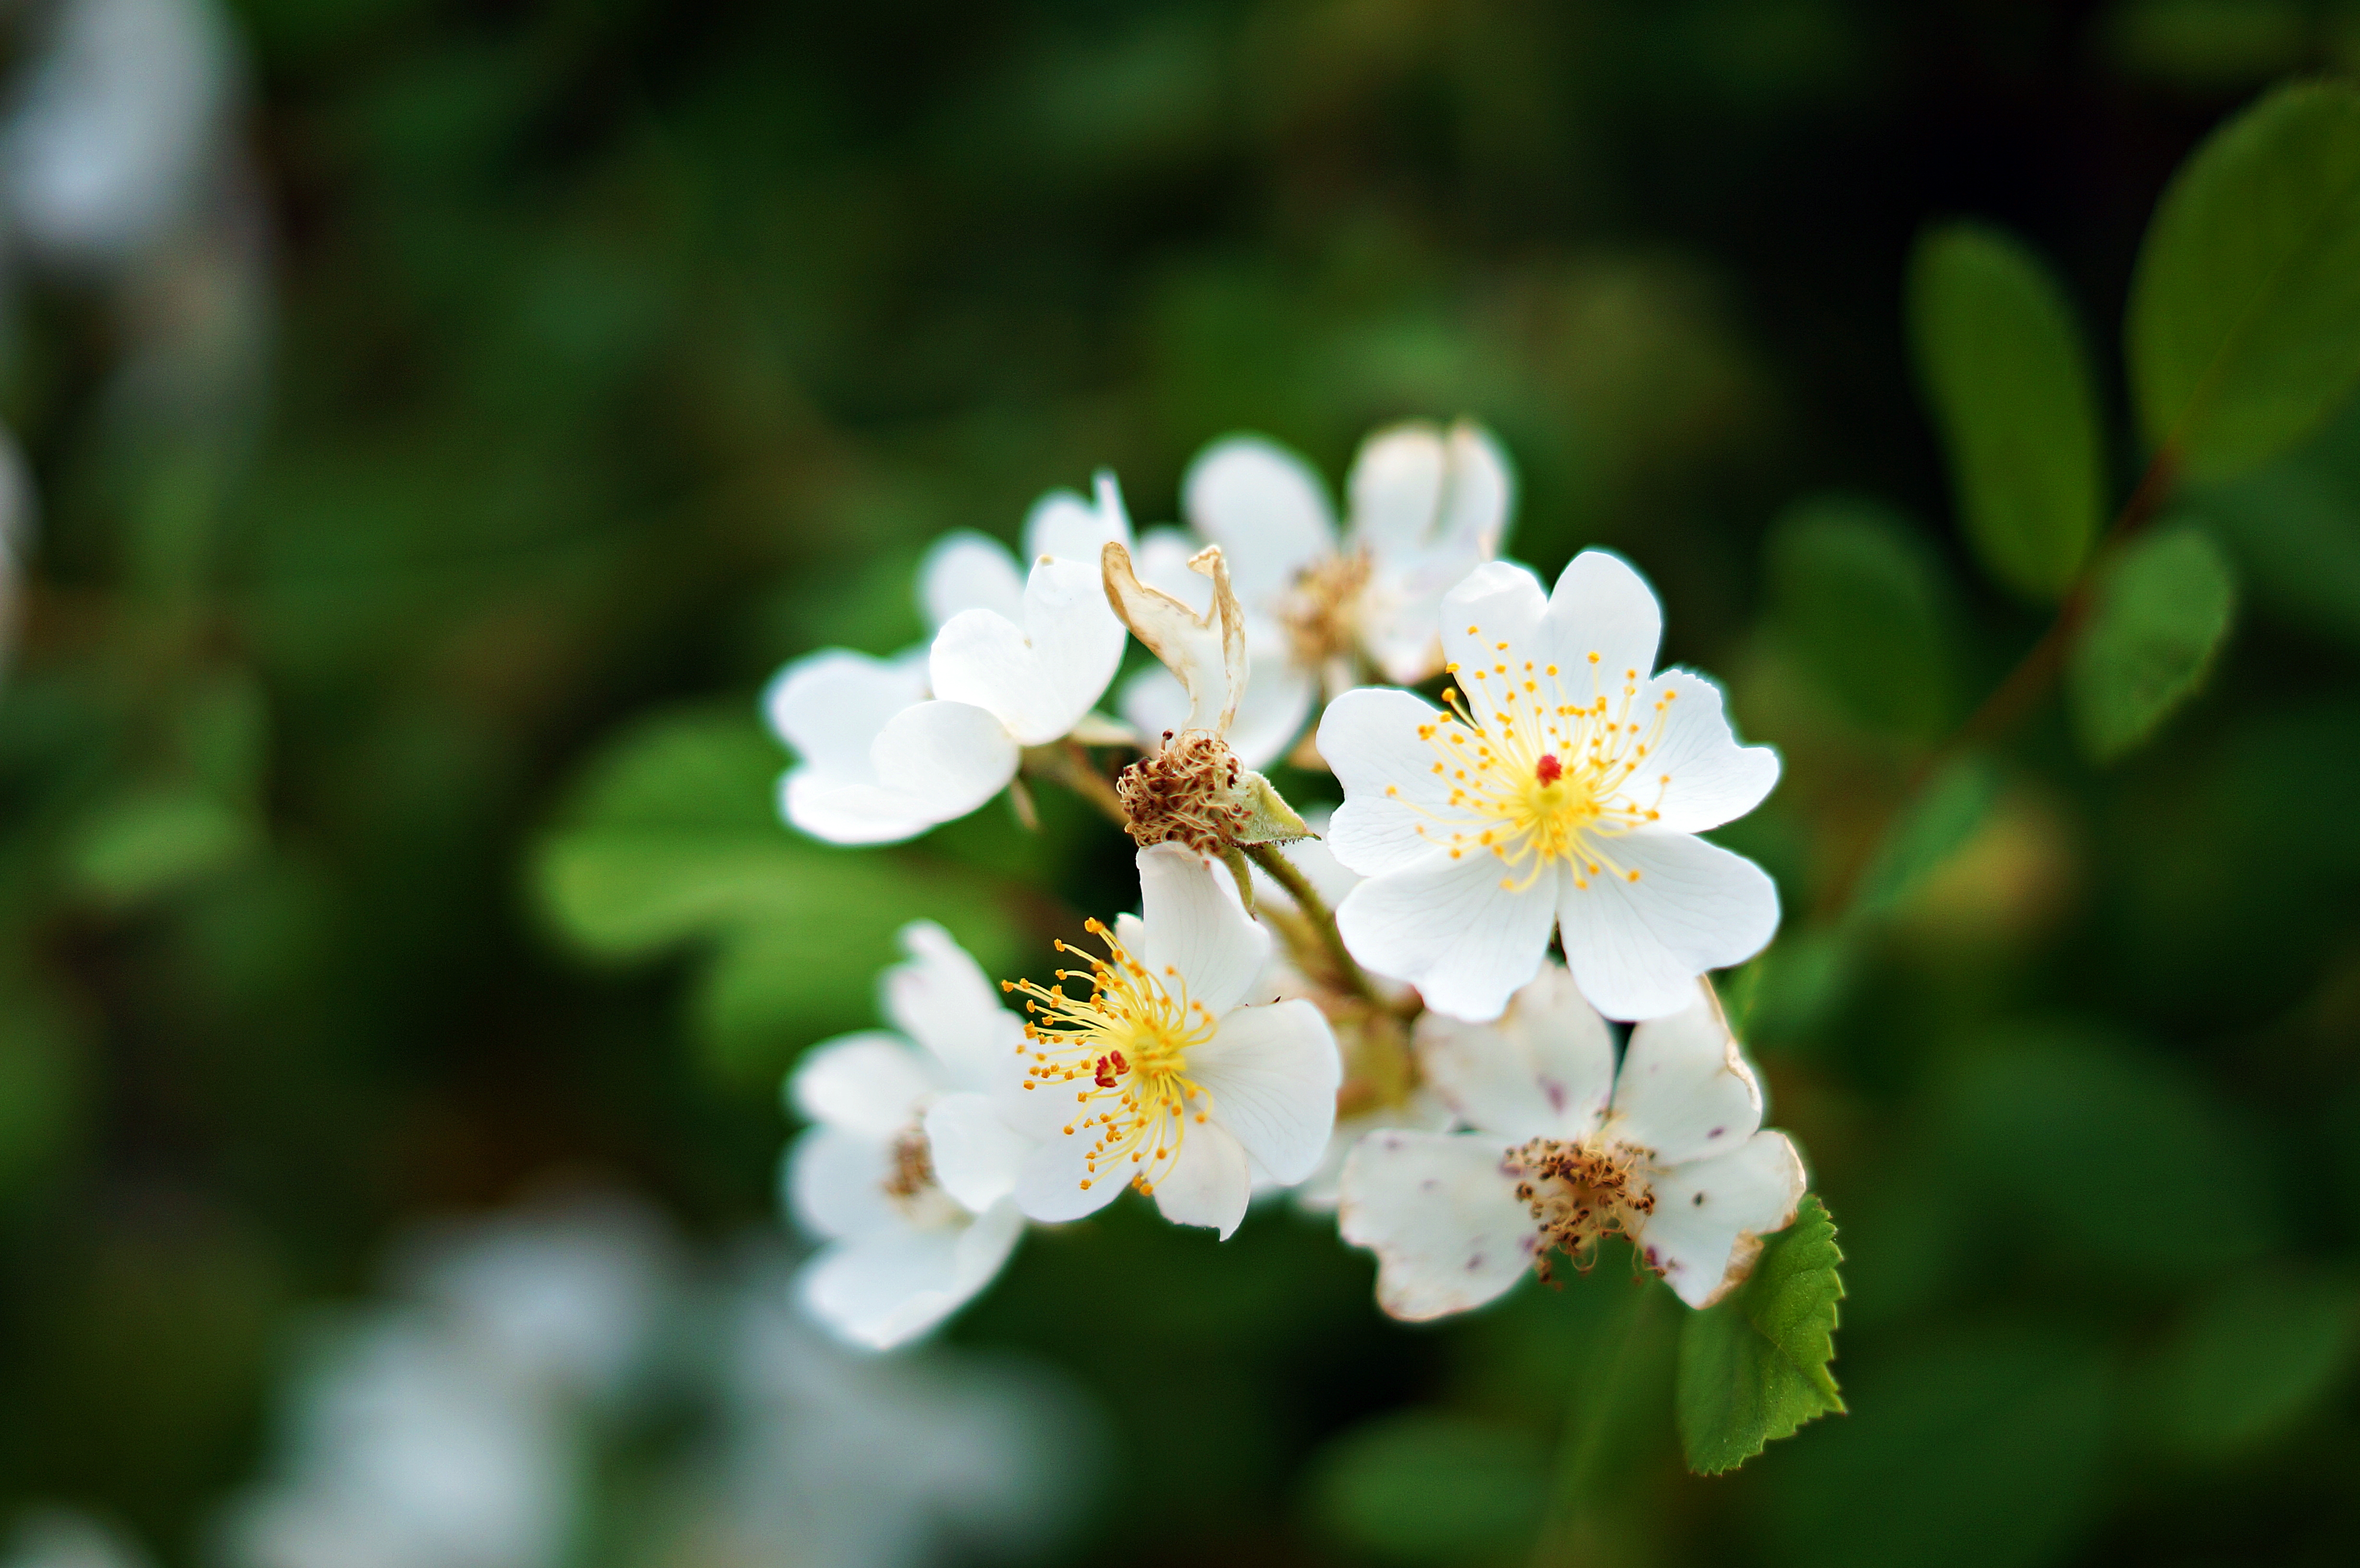
Wild Korea, flower, wild flower, flowering plant, multiflora rose, plant, evergreen rose, petal, rosa canina, rosa rubiginosa, rosa wichuraiana, rose family, Rosa omeiensis, rose, Rosa sericea, spring, burnet rose, rose order, wildflower, blossom